Jan Plantaz

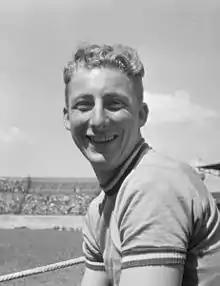
Jan Plantaz in 1952

Johannes "Jan" Marinus Plantaz (3 December 1930 – 10 February 1974) was a road and track cyclist from the Netherlands. He competed at the 1952 Summer Olympics in the road race (individual and team events) and 4 km team pursuit and finished in 22nd, 5th and 8th place, respectively. He won a bronze medal in the road race at the 1951 UCI Road World Championships.